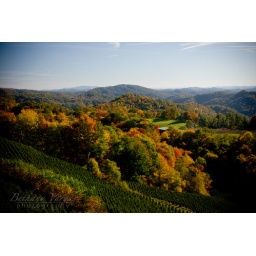
So pretty. I love the green grass surrounded by the color on the trees. Gorgeous!